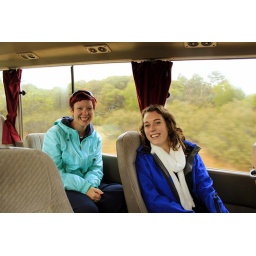
in de bus van de great ocean road tour!